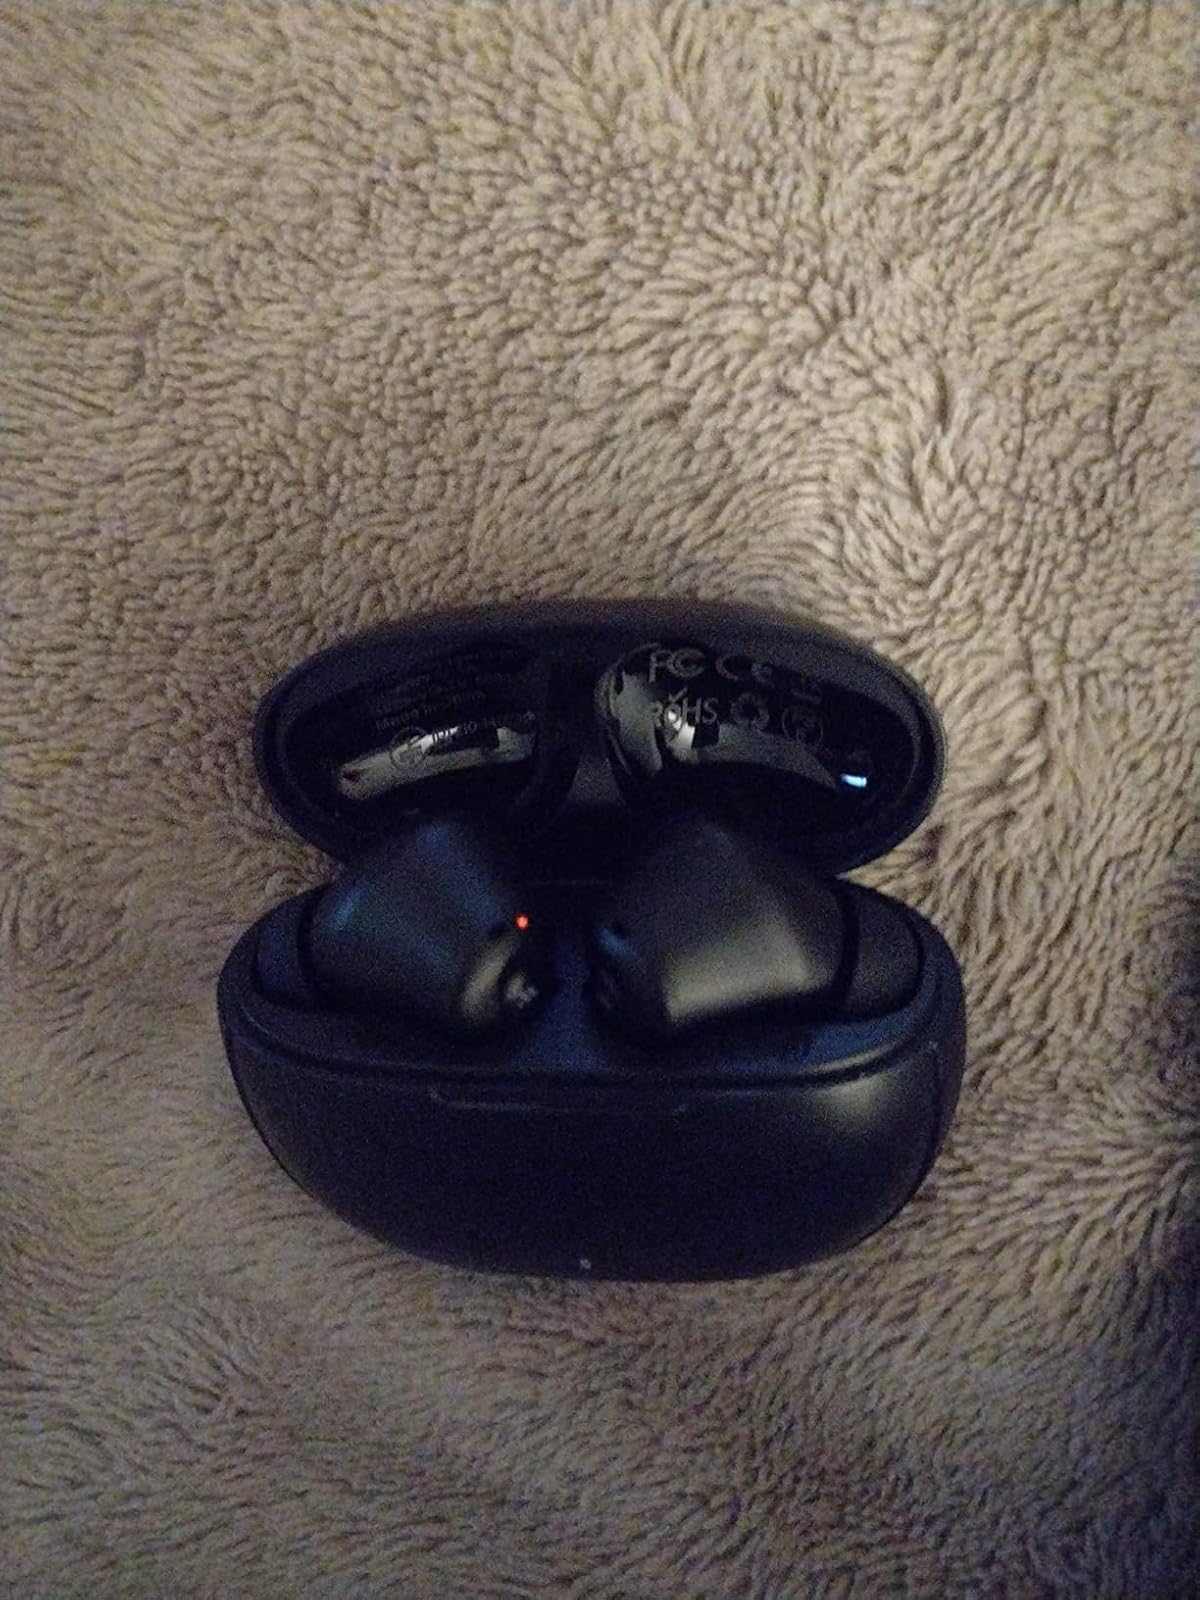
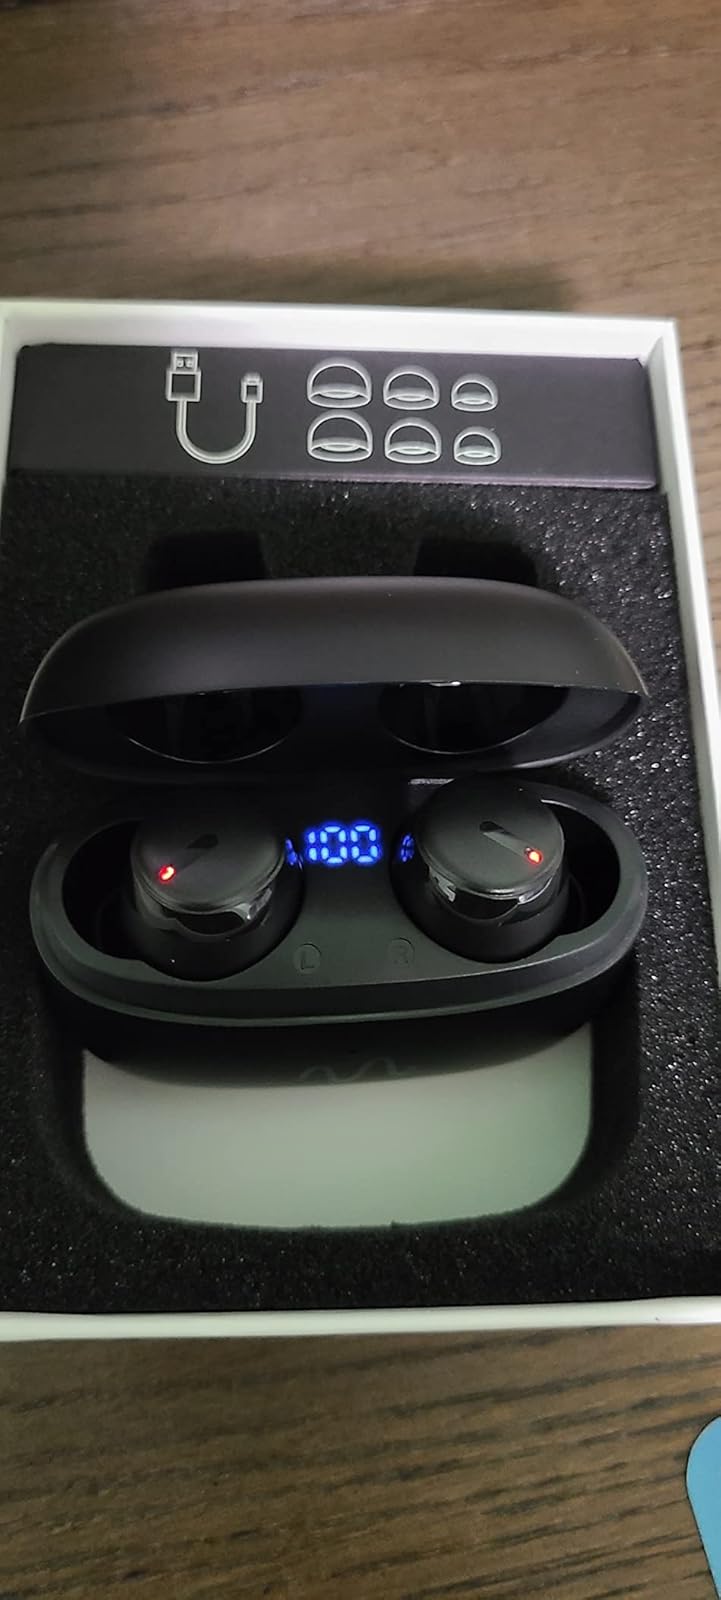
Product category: earbuds
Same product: no